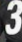
Number: 3